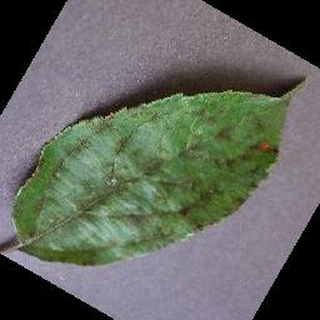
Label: apple_apple_scab